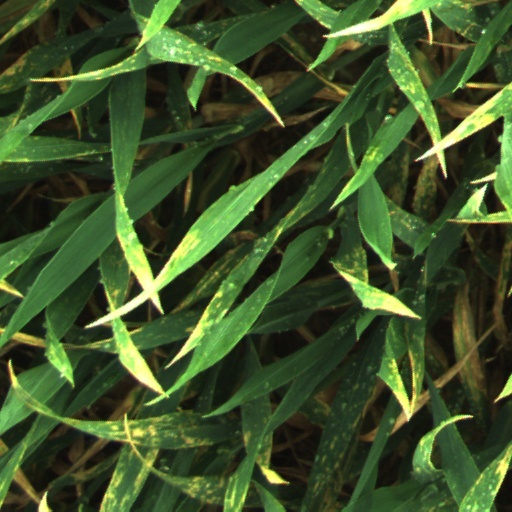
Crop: wheat